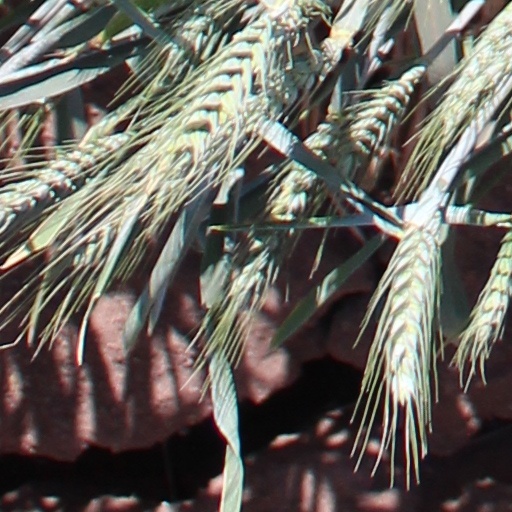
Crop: wheat